Southwest Petroleum University station

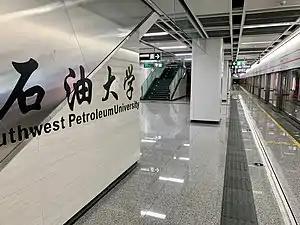

Southwest Petroleum University is a station on Line 3 of the Chengdu Metro in China. It serves the nearby Southwest Petroleum University Chengdu Campus.